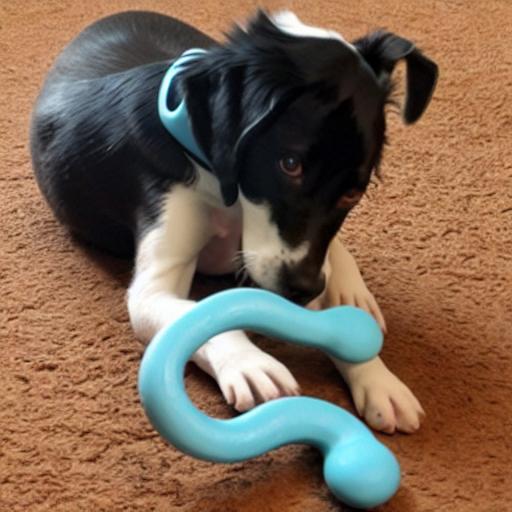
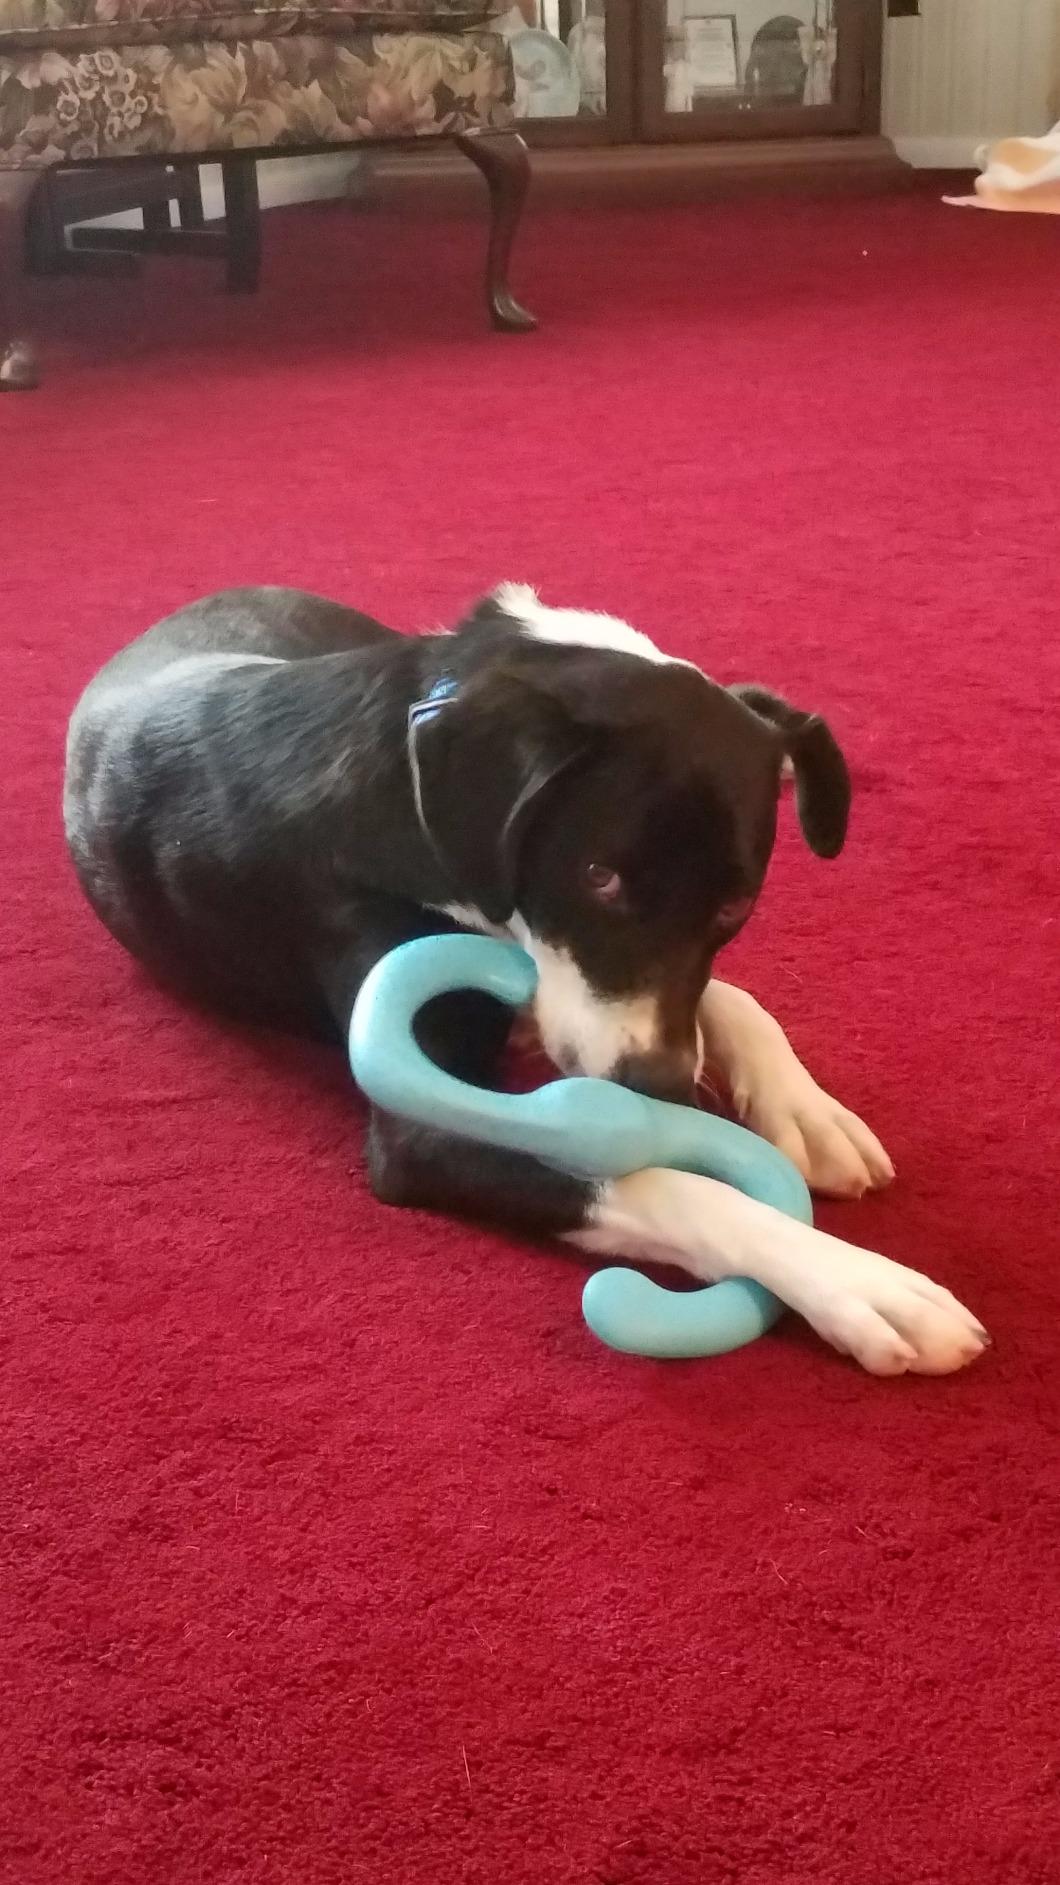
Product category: items_toy
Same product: no